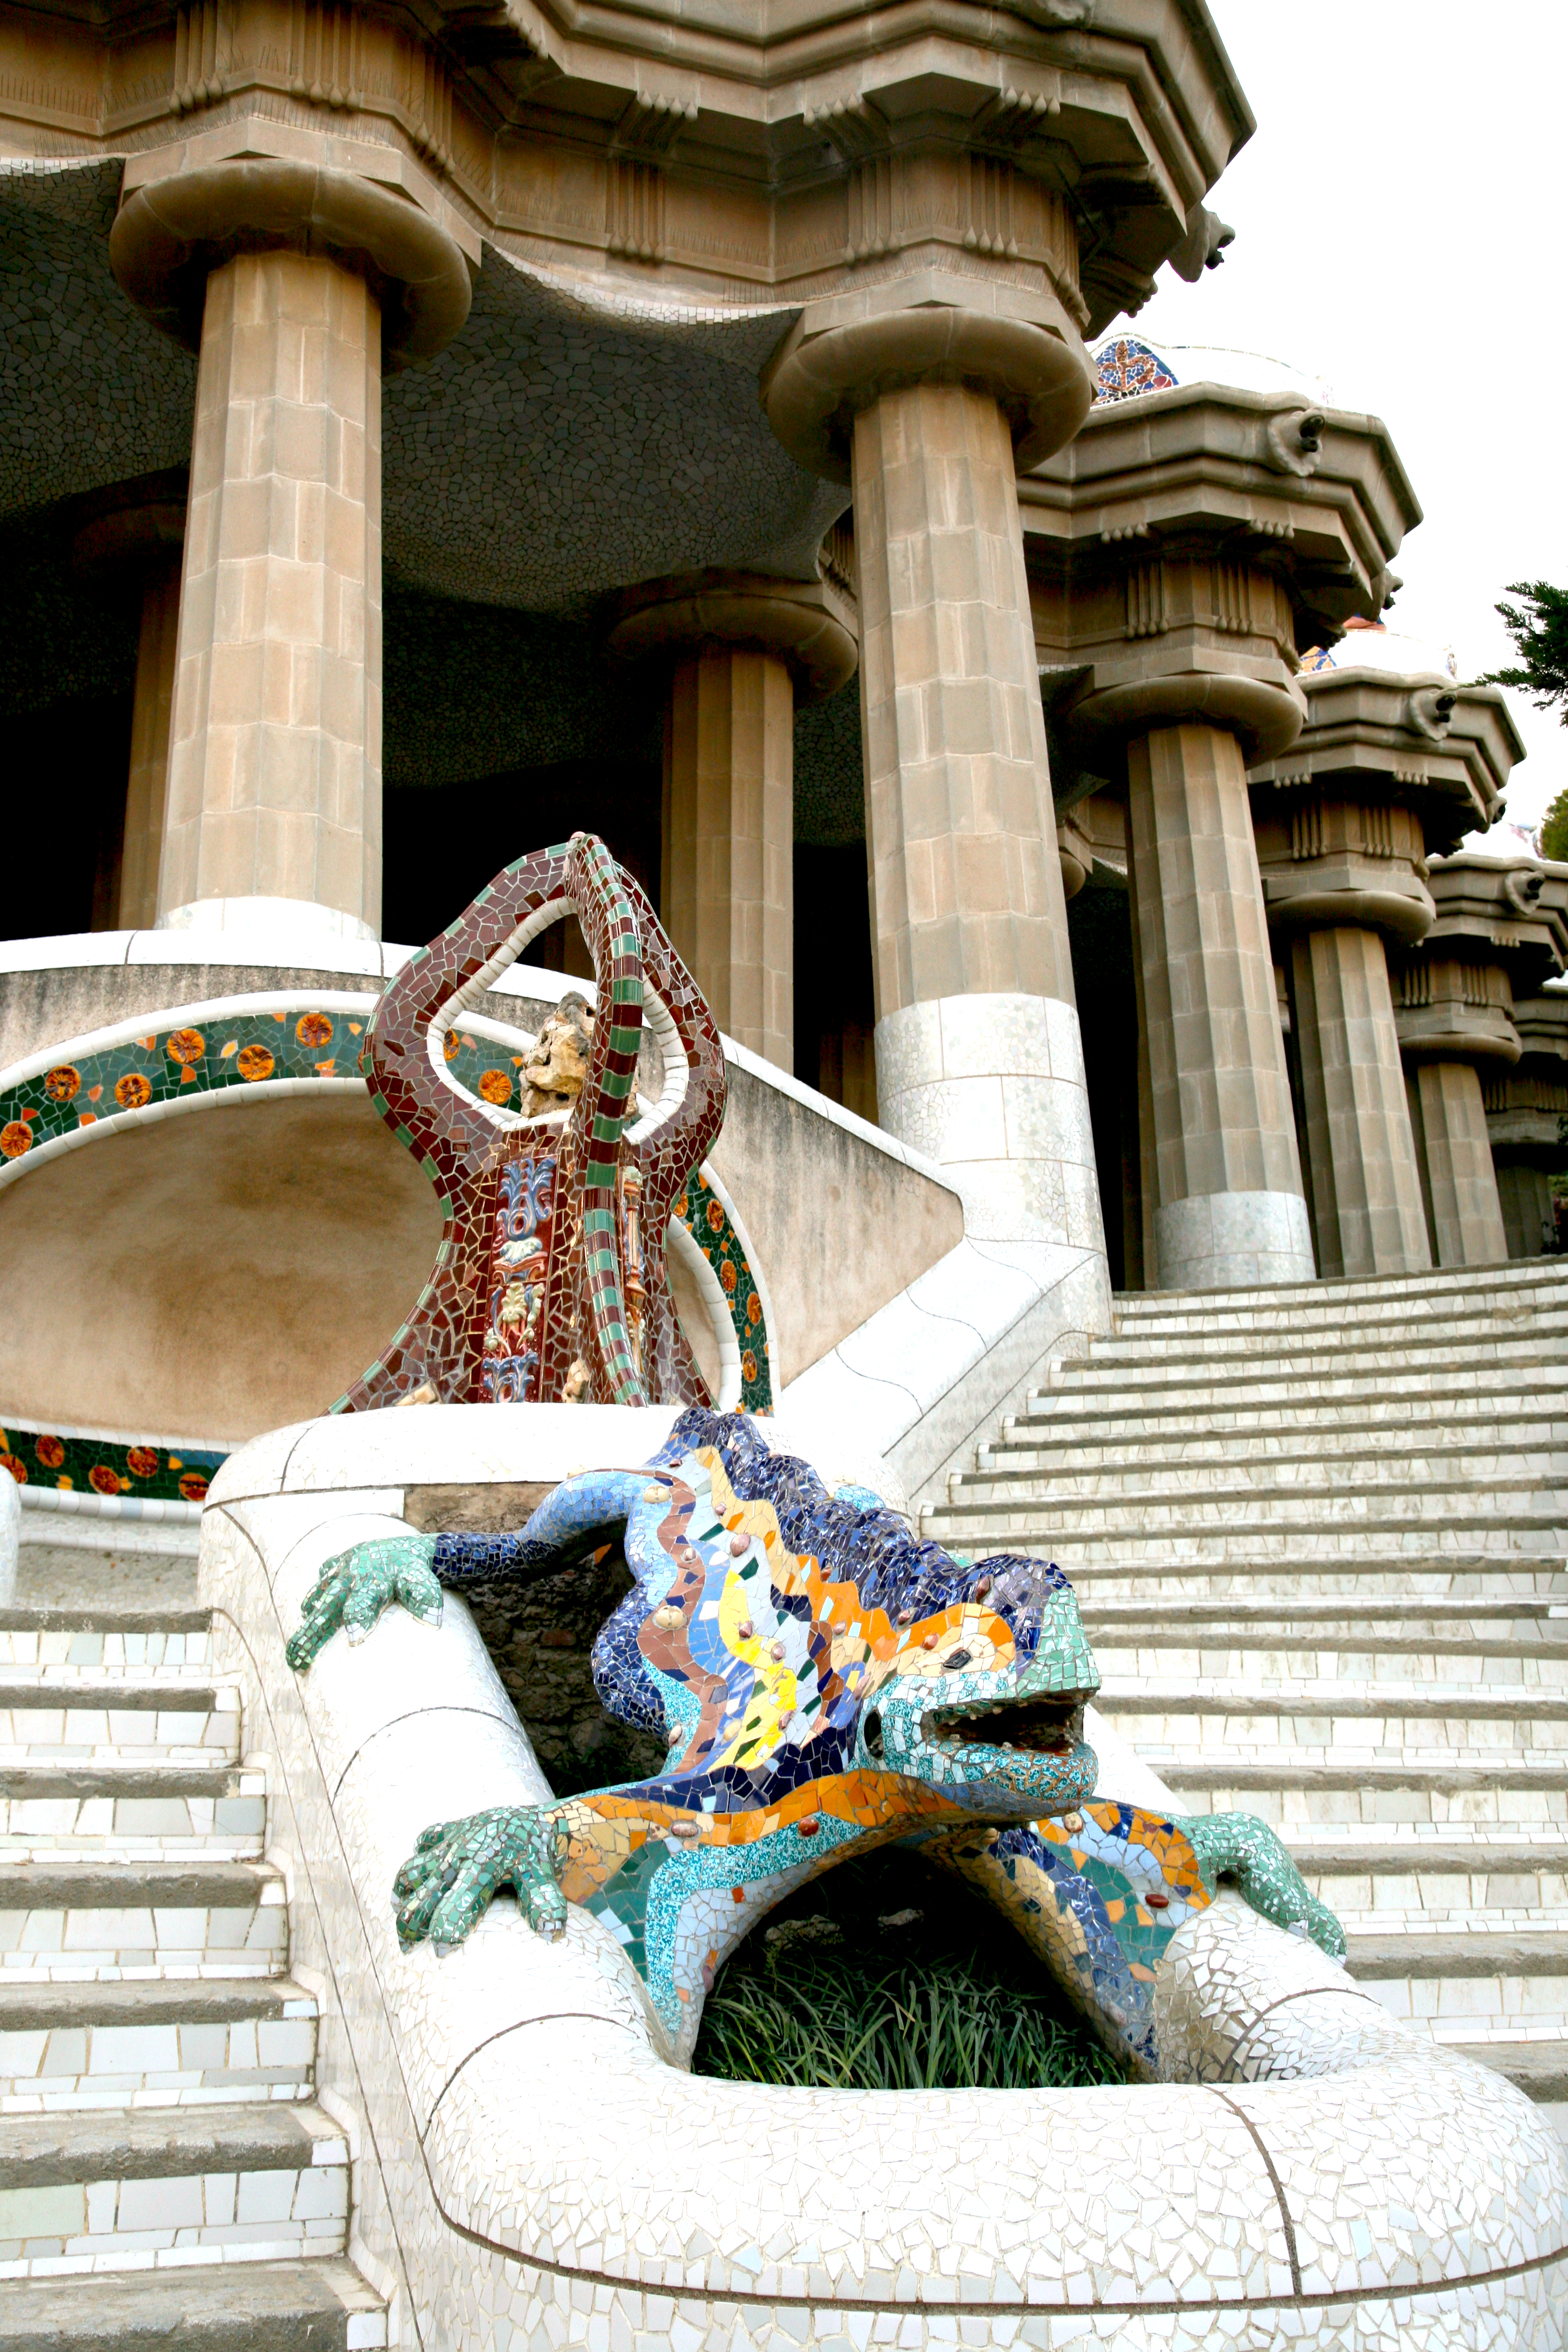
architecture, statue, park, garden, barcelona, sculpture, spain, espagne, artnouveau, temple, mosaic, arquitectura, catalonia, catalua, shrine, barcelone, mosaico, dragon, gaudi, 5d, jardin, carving, parque, guell, architektur, espana, catalogne, spanien, salamander, mosaique, spanje, espanya, katalonien, mosaik, elcarmel, parquegell, parkgell, moderniststyle, salamandre, hindu temple